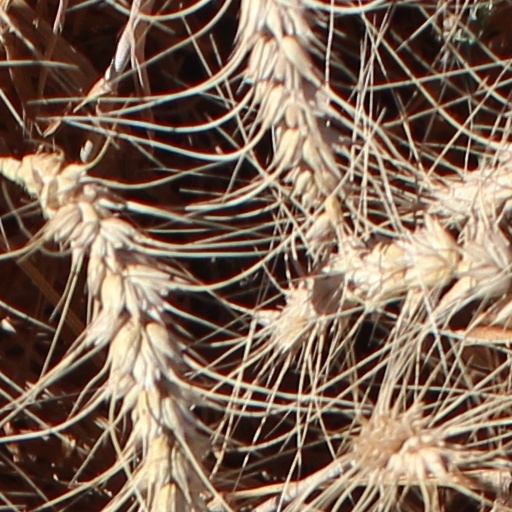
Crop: wheat